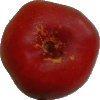
Label: Nectarine Flat 1